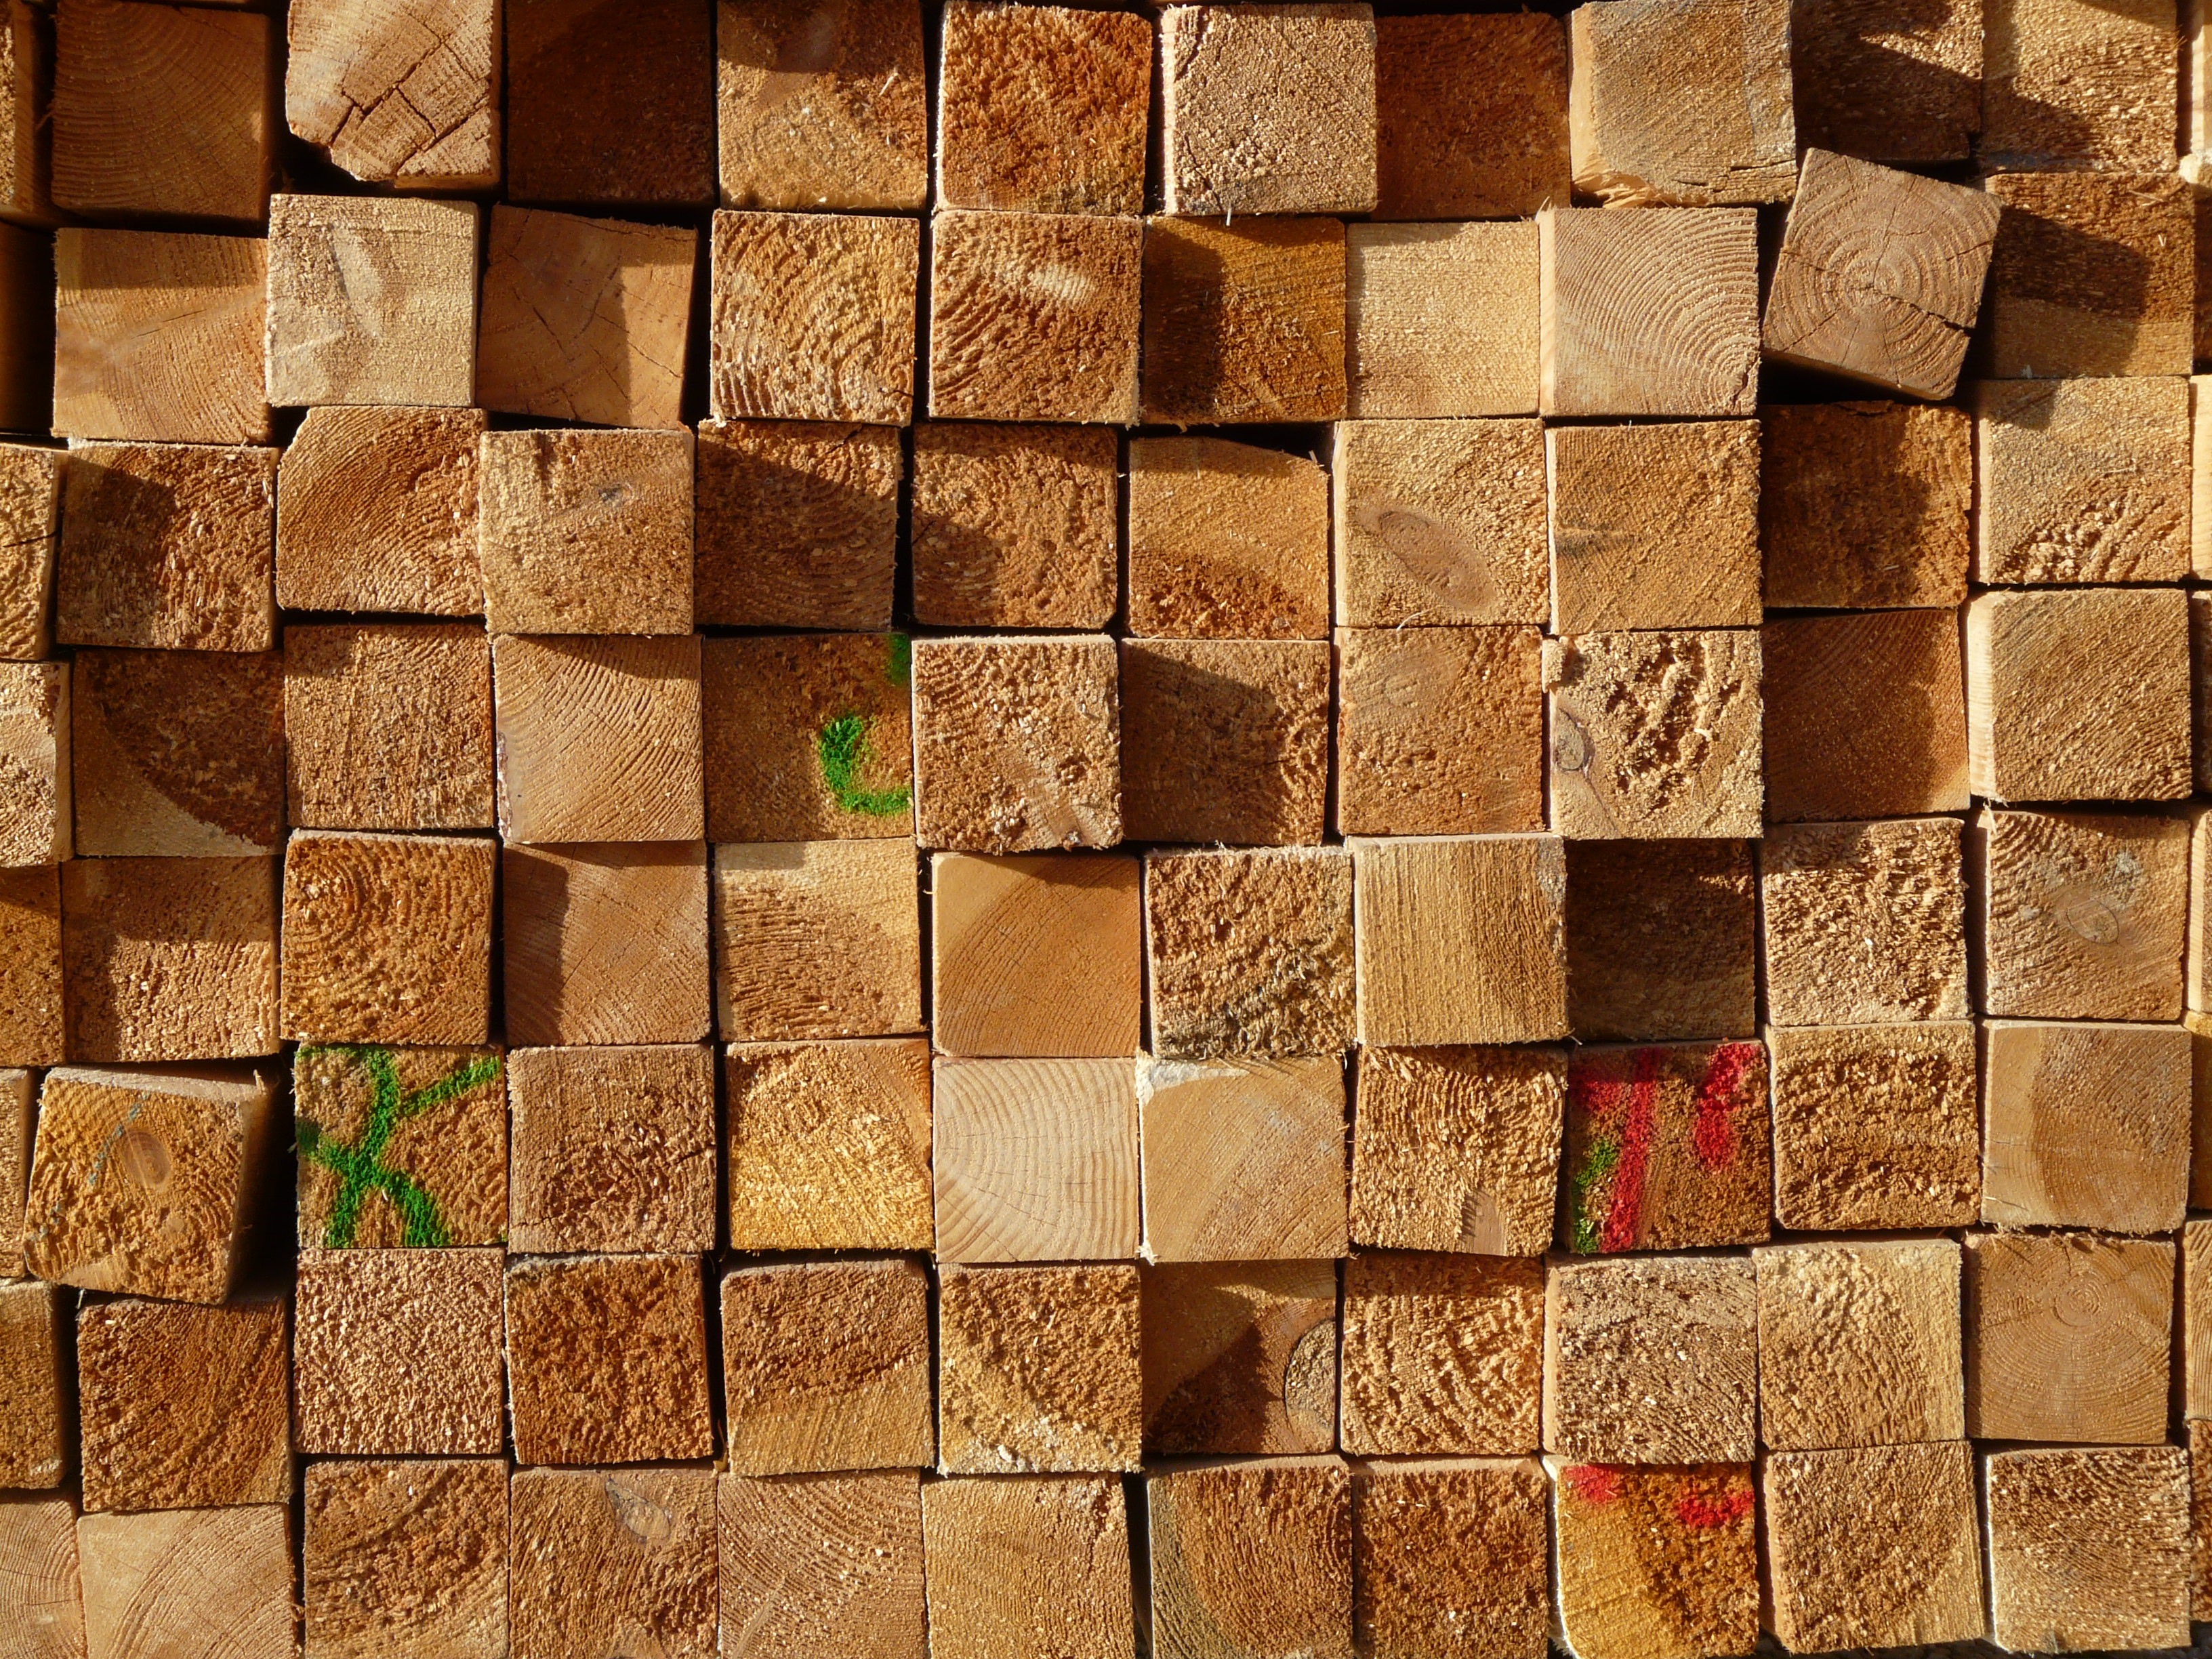
wood, texture, floor, wall, bar, pattern, brown, tile, stack, brick, lumber, storage, product, art, design, planks, boards, mosaic, brickwork, flooring, wooden beams, sawn, boards stack